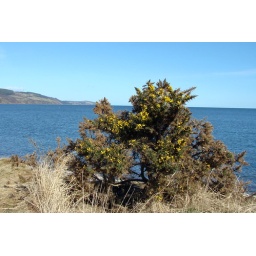
Lovely contrasts of yellow against blue sea and sky: Rosemarkie Beach, Black Isle